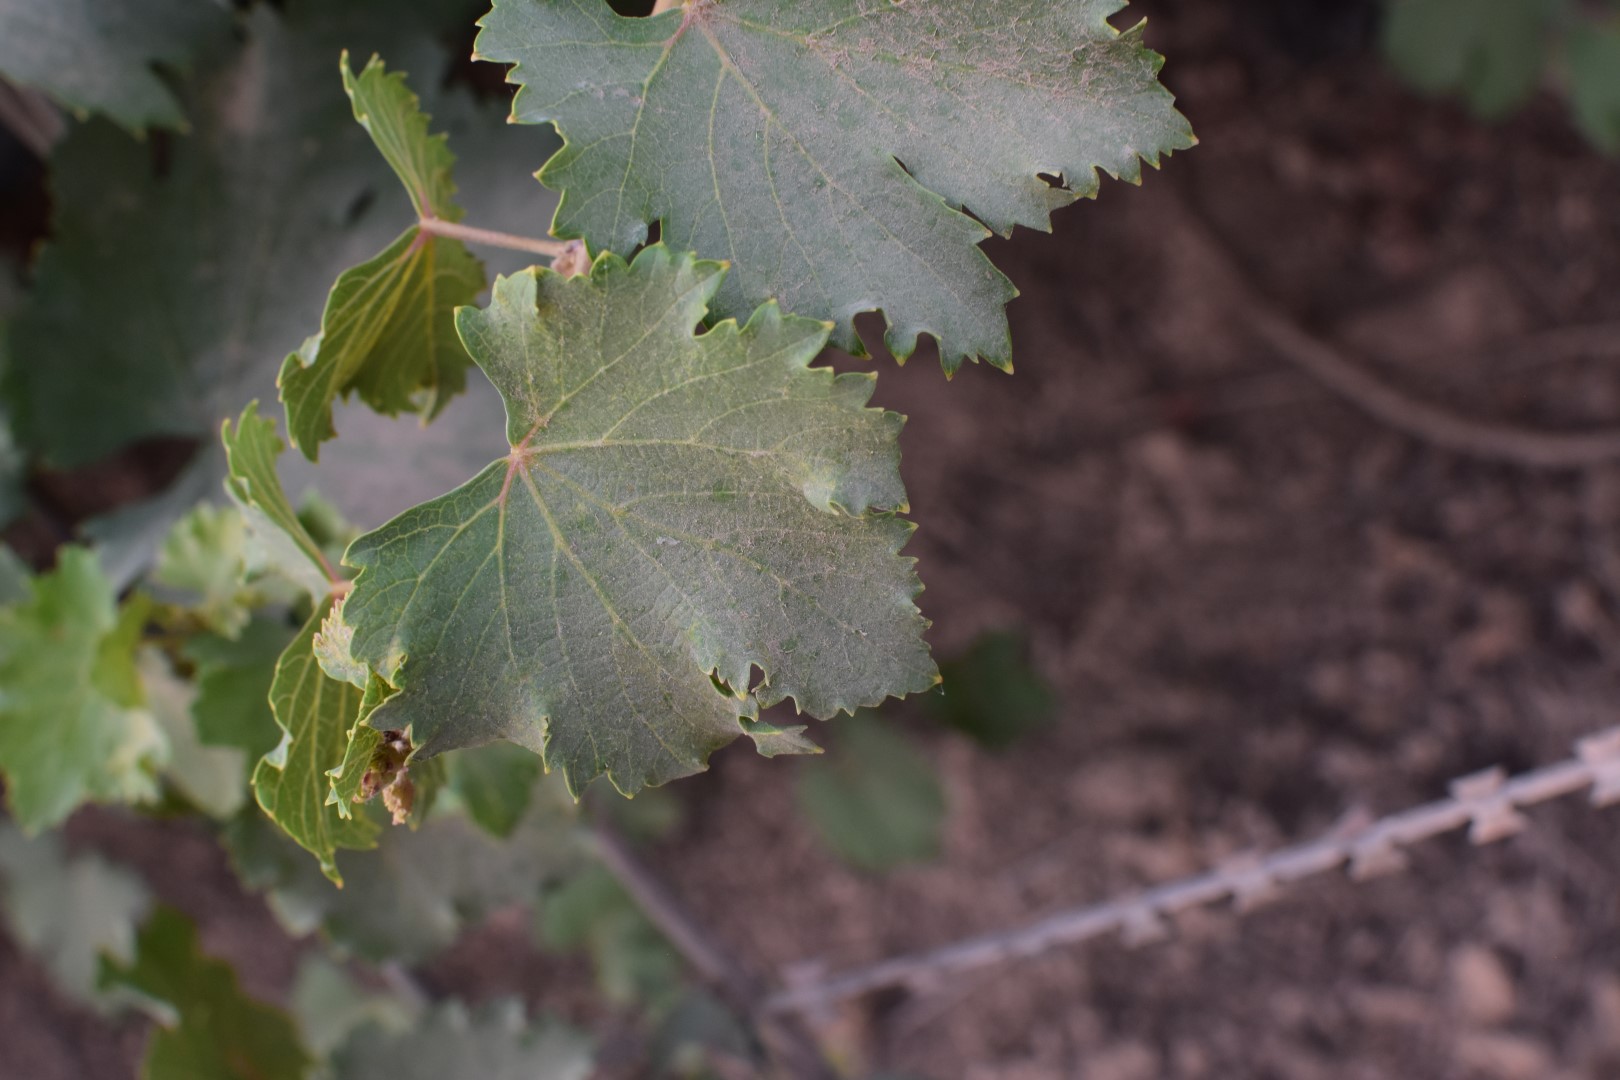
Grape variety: Kamali